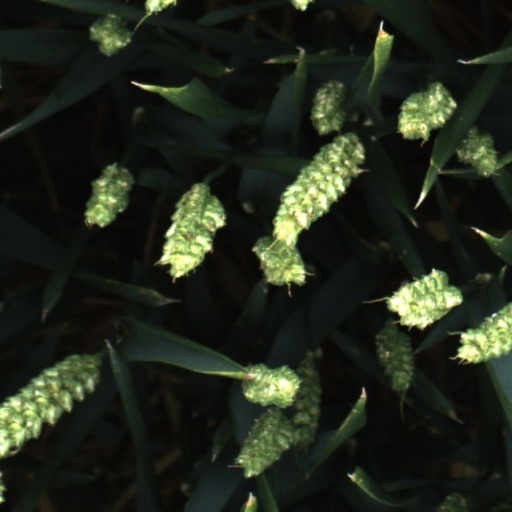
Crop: wheat